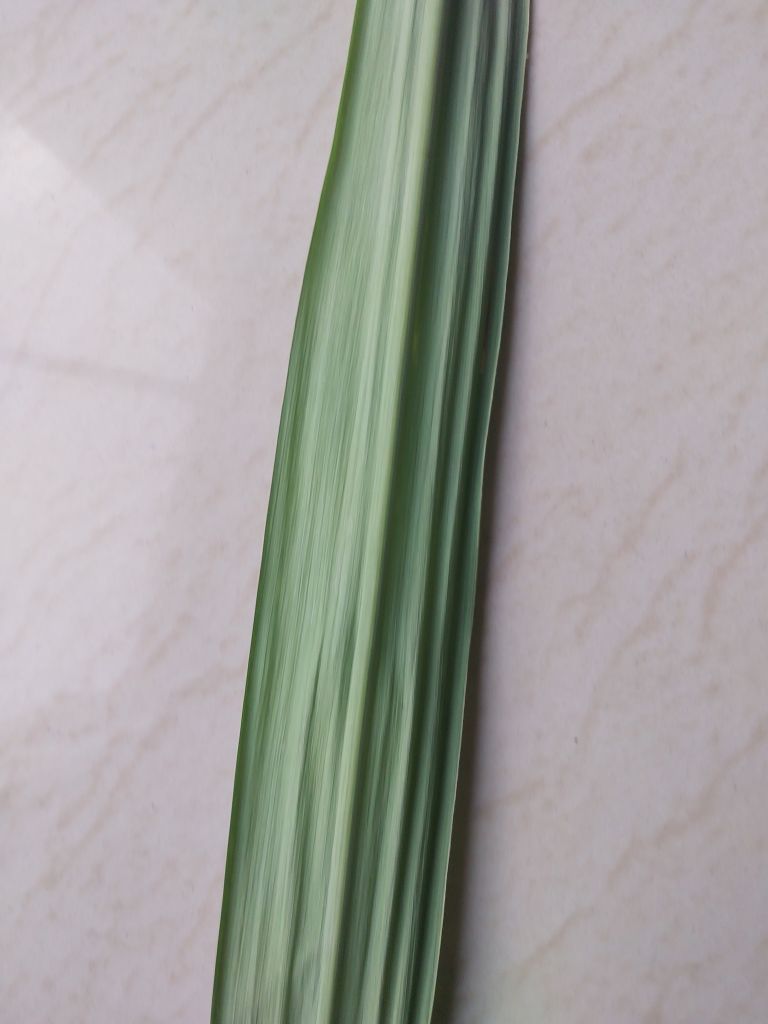
Label: Healthy